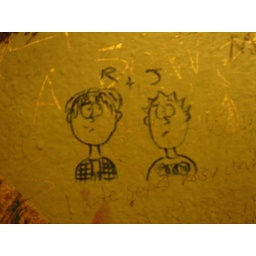
bathroom walls in may.